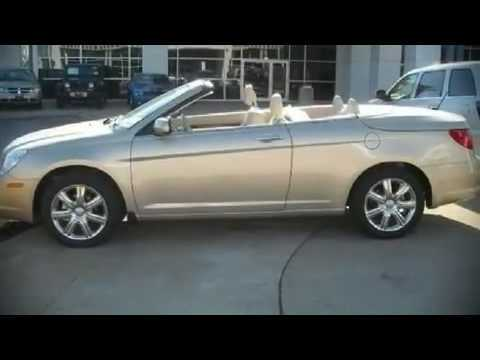
Car model: 2010 Chrysler Sebring Convertible